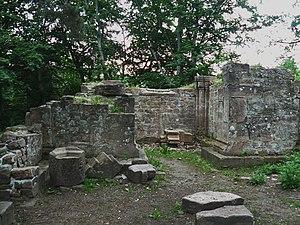
Chapelle Saint-Jacques (ruine)
Cet article recense les monuments historiques français classés en 1898.
Saint-Nabor est une commune française située dans le département du Bas-Rhin, en région Grand Est.